WrestleMania 22

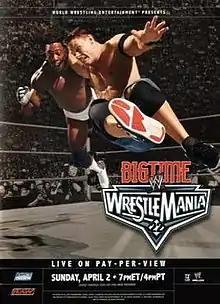
Promotional poster featuring John Cena performing a "Bulldog" on Booker T at No Mercy (2004)

WrestleMania 22 was a 2006 professional wrestling pay-per-view (PPV) event produced by World Wrestling Entertainment (WWE). It was the 22nd annual WrestleMania and took place on April 2, 2006, at the Allstate Arena in the Chicago suburb of Rosemont, Illinois, held for wrestlers from the promotion's Raw and SmackDown! brand divisions.